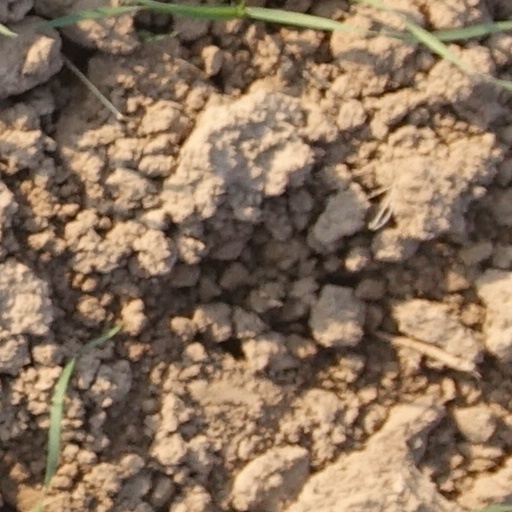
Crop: wheat